Culture of Qatar

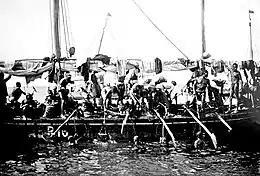
Pearl diving in the Persian Gulf

Qatari folklore is rich with narratives that reflect the cultural heritage of the Persian Gulf region, emphasizing sea-based activities. Known locally as "hazzawi", folktales hold significant cultural value, with stories often passed down orally from generation to generation. One such popular legend, or "hikaya", is that of "May and Ghilân". Originating from the Al Muhannadi tribe of Al Khor, the story narrates a struggle between two pearl fishers which results in the creation of the sail. Another tale which carries some popularity locally is the "Lord of the Sea", which revolves around a half-man half-fish monster named Bū Daryā who terrorizes sailors.